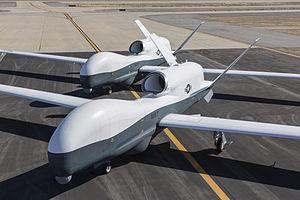
Le Northrop Grumman MQ-4C Triton, est un drone de surveillance maritime dérivé du RQ-4 Global Hawk.